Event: Ecuador Earthquake
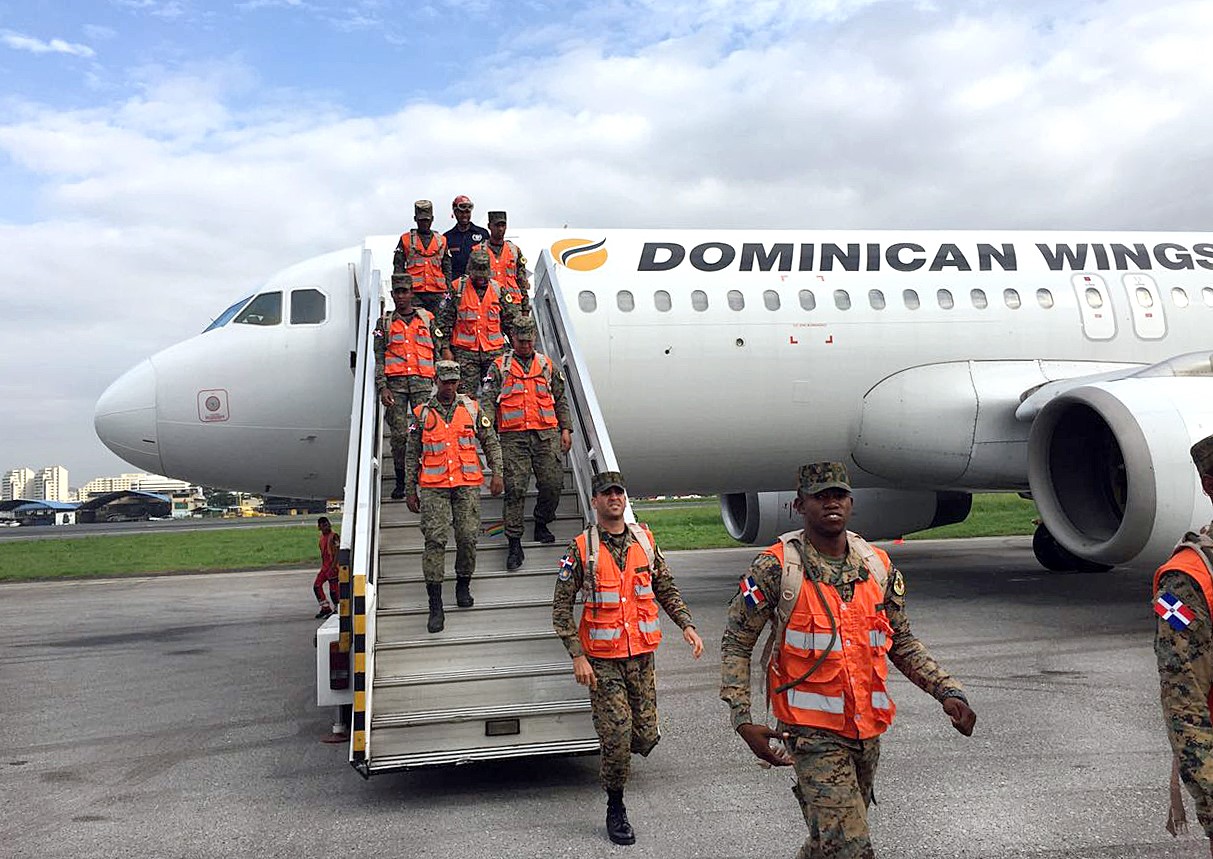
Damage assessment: no_damage